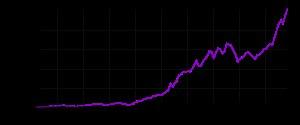
Une roche phosphatée est une roche exogène contenant une plus ou moins grande quantité de phosphate.
Le pic du phosphore est un concept qui décrit le moment où l'humanité atteint le taux de production mondial maximum de phosphore en tant que matière première industrielle et commerciale. Le terme est utilisé d'une manière équivalente au terme mieux connu de pic pétrolier. La question a été soulevée dans le cadre d'un débat sur la question de savoir si un « pic du phosphore » était imminent ou non, vers 2010, mais elle a été largement rejeté après que l'USGS et d'autres organisations ont augmenté les estimations mondiales sur les ressources en phosphore disponibles.